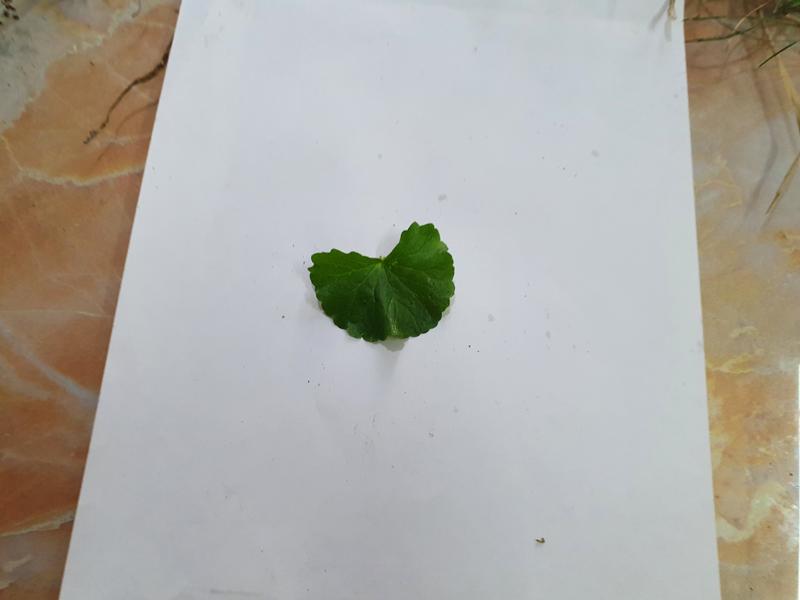
Weed species: Centella asiatica